Teresa (1951 film)

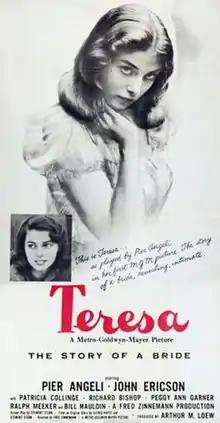
Theatrical release poster

Teresa is a 1951 American romantic drama film directed by Fred Zinnemann and starring Pier Angeli and John Ericson. The film's screenplay was written by Stewart Stern based on a story he wrote with Alfred Hayes, for which they were nominated for an Academy Award for Best Story.